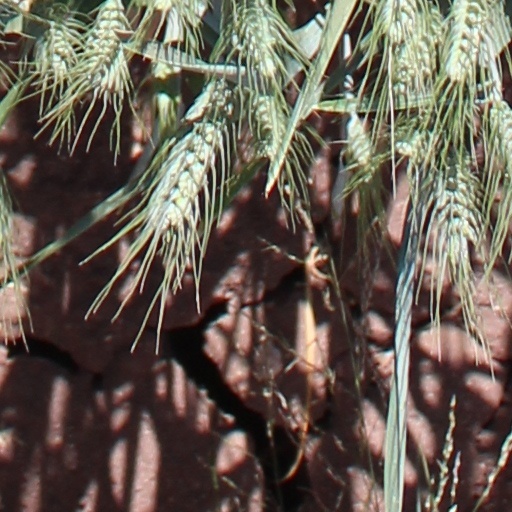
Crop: wheat